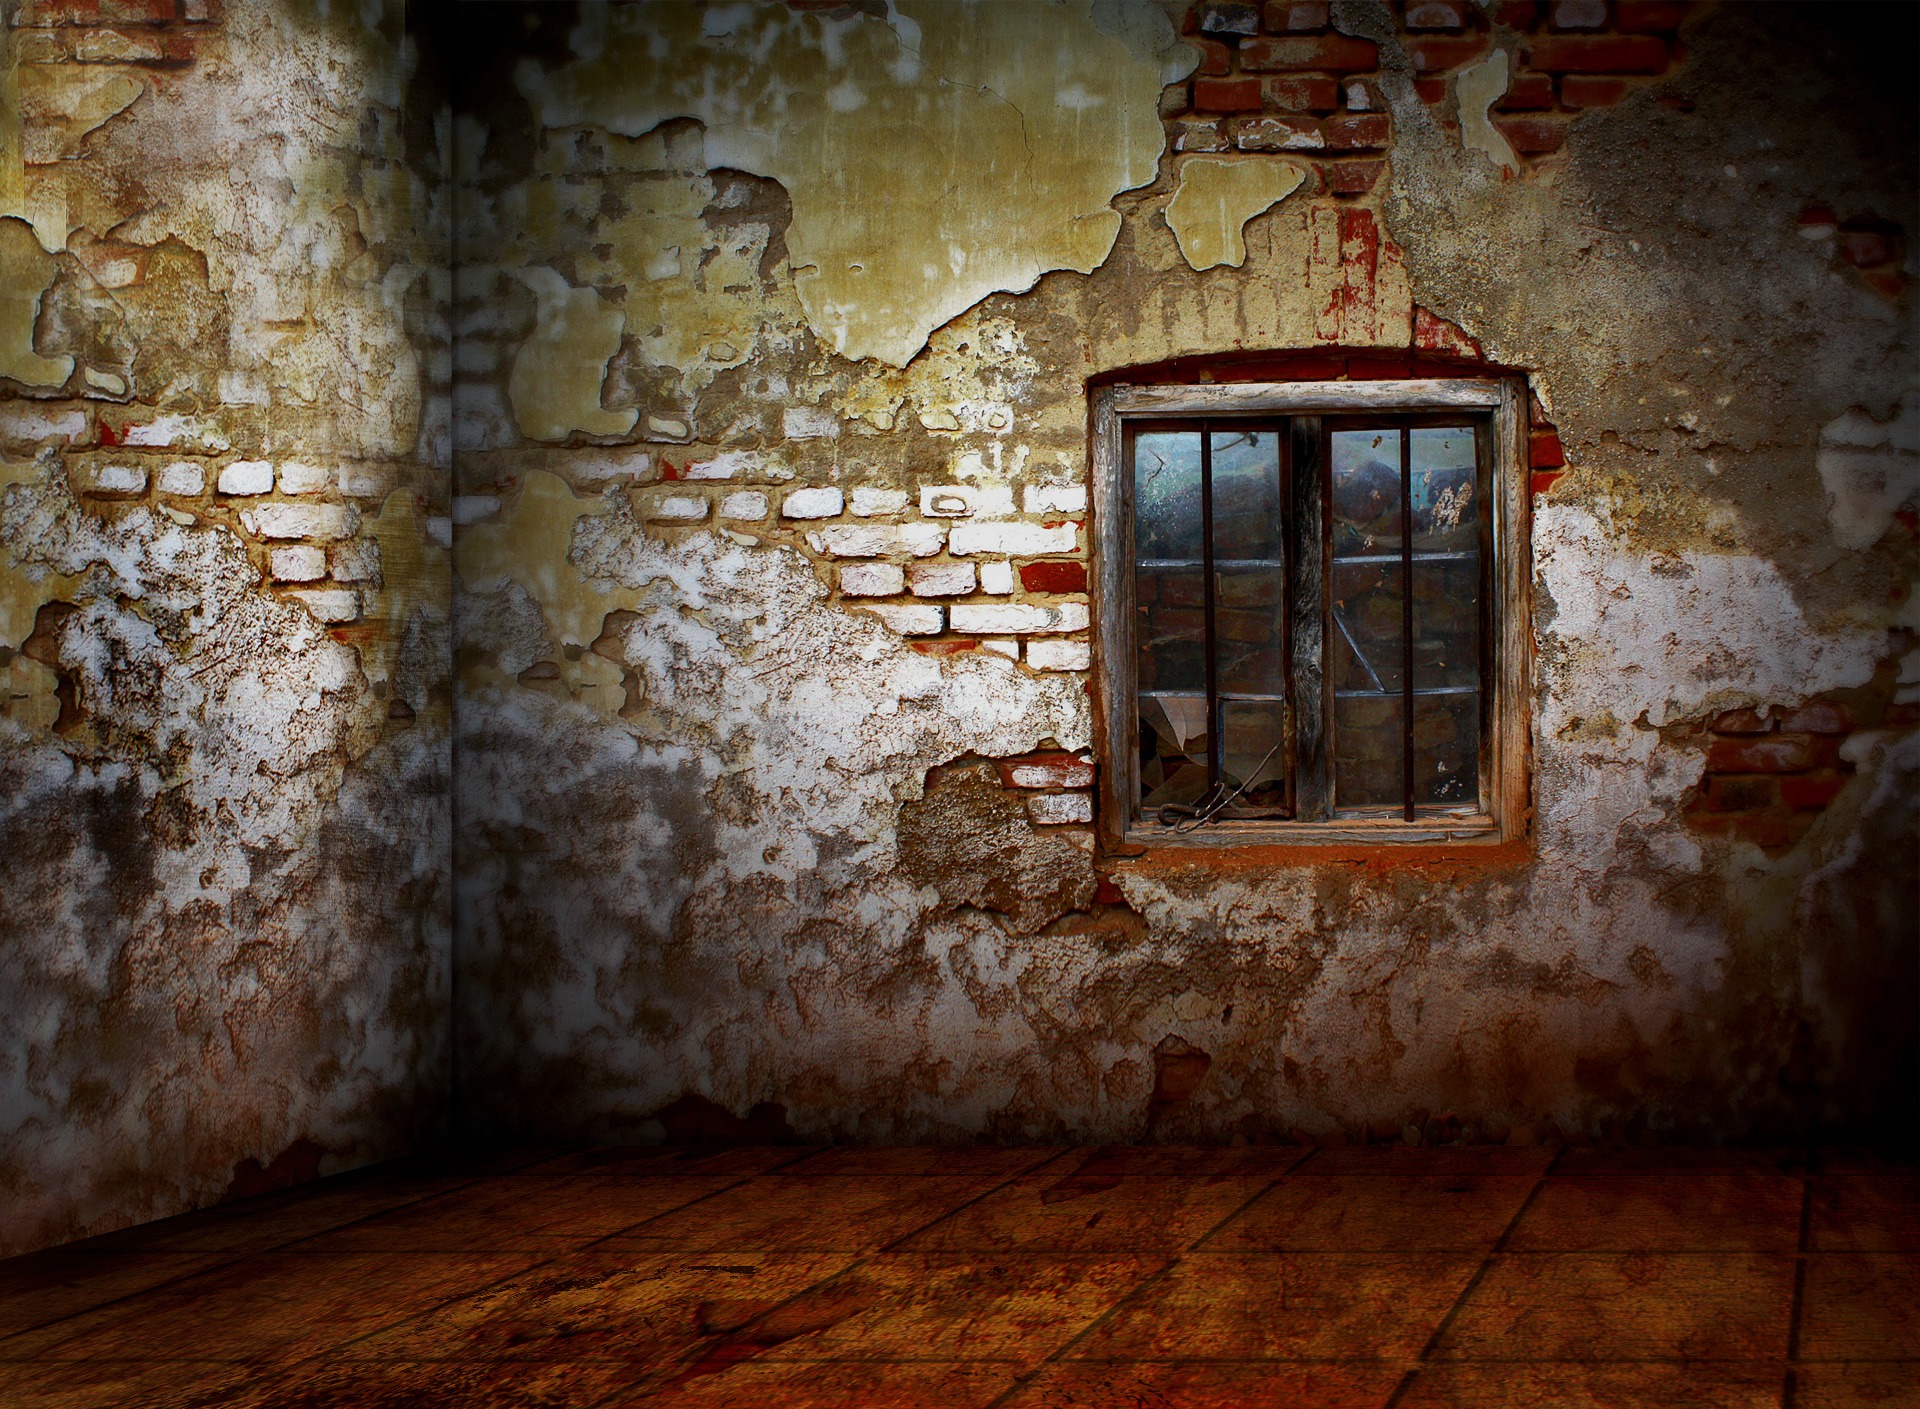
light, wood, house, texture, window, old, wall, darkness, decay, background, leave, hauswand, run down, ancient history